Joel Selwood

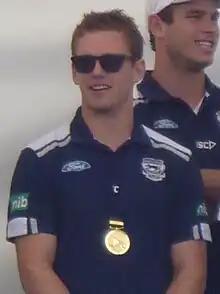
Selwood wearing sunglasses and premiership medal, standing in front of another member of the team

After serving for two years in the club's leadership group, Selwood was promoted to the vice-captaincy position for the 2011 AFL season. During the Round 8 match against Collingwood, Selwood made his 100th appearance for the club. He became the fifth-quickest player in VFL/AFL history to play 100 games, reaching the milestone four years and forty-two days after making his debut. Selwood's consistency was highlighted by his ability to play in 100 of a possible 106 games since entering the league. His record of 85 wins, together with his numerous awards and achievements, led to Hawthorn captain Luke Hodge proclaiming the milestone as "probably the most highly credentialed 100 games anyone has ever played. It is ridiculous.